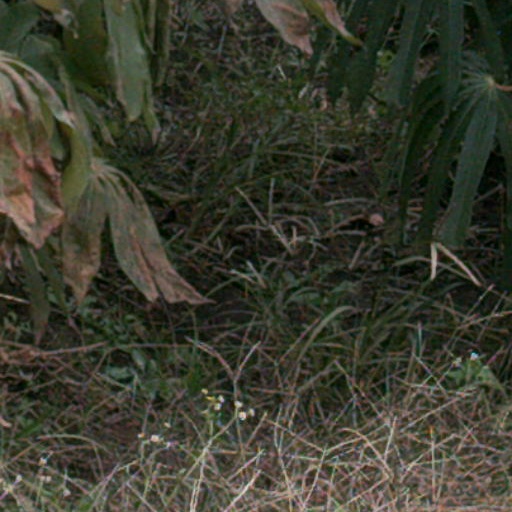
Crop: cassava